Lauren Mayberry

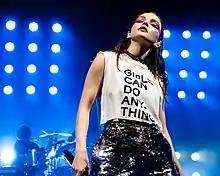
Mayberry performing with CHVRCHES at The Greek theatre in Griffith Park, Los Angeles in September 2018

In 2013, the band signed to Glassnote Records after releasing the tracks "Lies" and "The Mother We Share" in 2012. Their debut EP, "Recover", was released in 2013. The band released their debut album, "The Bones of What You Believe", on 20 September 2013.